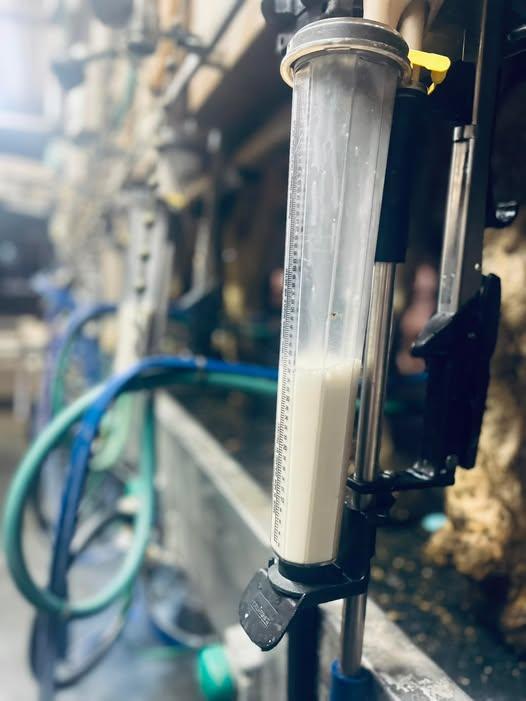
Kifaa cha kukusanya maziwa kikiwa kimeunganisha na pampu huku maziwa yakionekana ndani ya chupa ya plastiki,mazingira yanaonyesha sehemu ya shamba au banda la mifugo ikionyesha watu hivo.